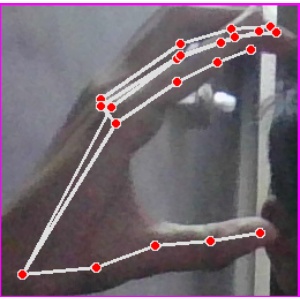
अक्षर: ऋ